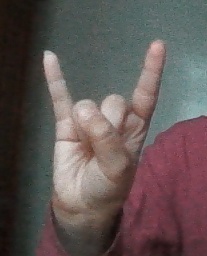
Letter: la